Ancient Tumbler

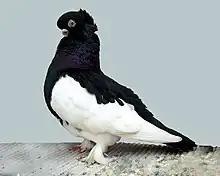
Ancient Tumbler

The Ancient Tumbler is a breed of fancy pigeon. Ancient Tumblers, along with other varieties of domesticated pigeons, are all descendants from the rock pigeon ("Columba livia").